Pollution haven hypothesis

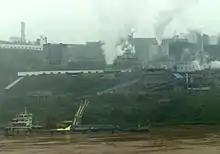
Factory with smokestacks overlooking the Yangtze River

The pollution haven hypothesis posits that, when large industrialized nations seek to set up factories or offices abroad, they will often look for the cheapest option in terms of resources and labor that offers the land and material access they require. However, this often comes at the cost of environmentally unsound practices. Developing nations with cheap resources and labor tend to have less stringent environmental regulations, and conversely, nations with stricter environmental regulations become more expensive for companies as a result of the costs associated with meeting these standards. Thus, companies that choose to physically invest in foreign countries tend to (re)locate to the countries with the lowest environmental standards or weakest enforcement.